Painesville, Ohio

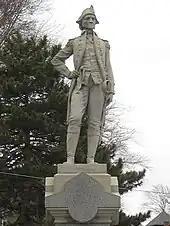
Statue of General Edward Paine, the city's namesake

Painesville is included in what is historically referred to as the Connecticut Western Reserve. General Edward Paine (1746–1841), a native of Bolton, Connecticut, who had served as a captain in the Connecticut militia during the war, and John Walworth arrived in 1800 with a party of sixty-six settlers, among the first in the Western Reserve. General Paine later represented the region in the territorial legislature of the Northwest Territory.